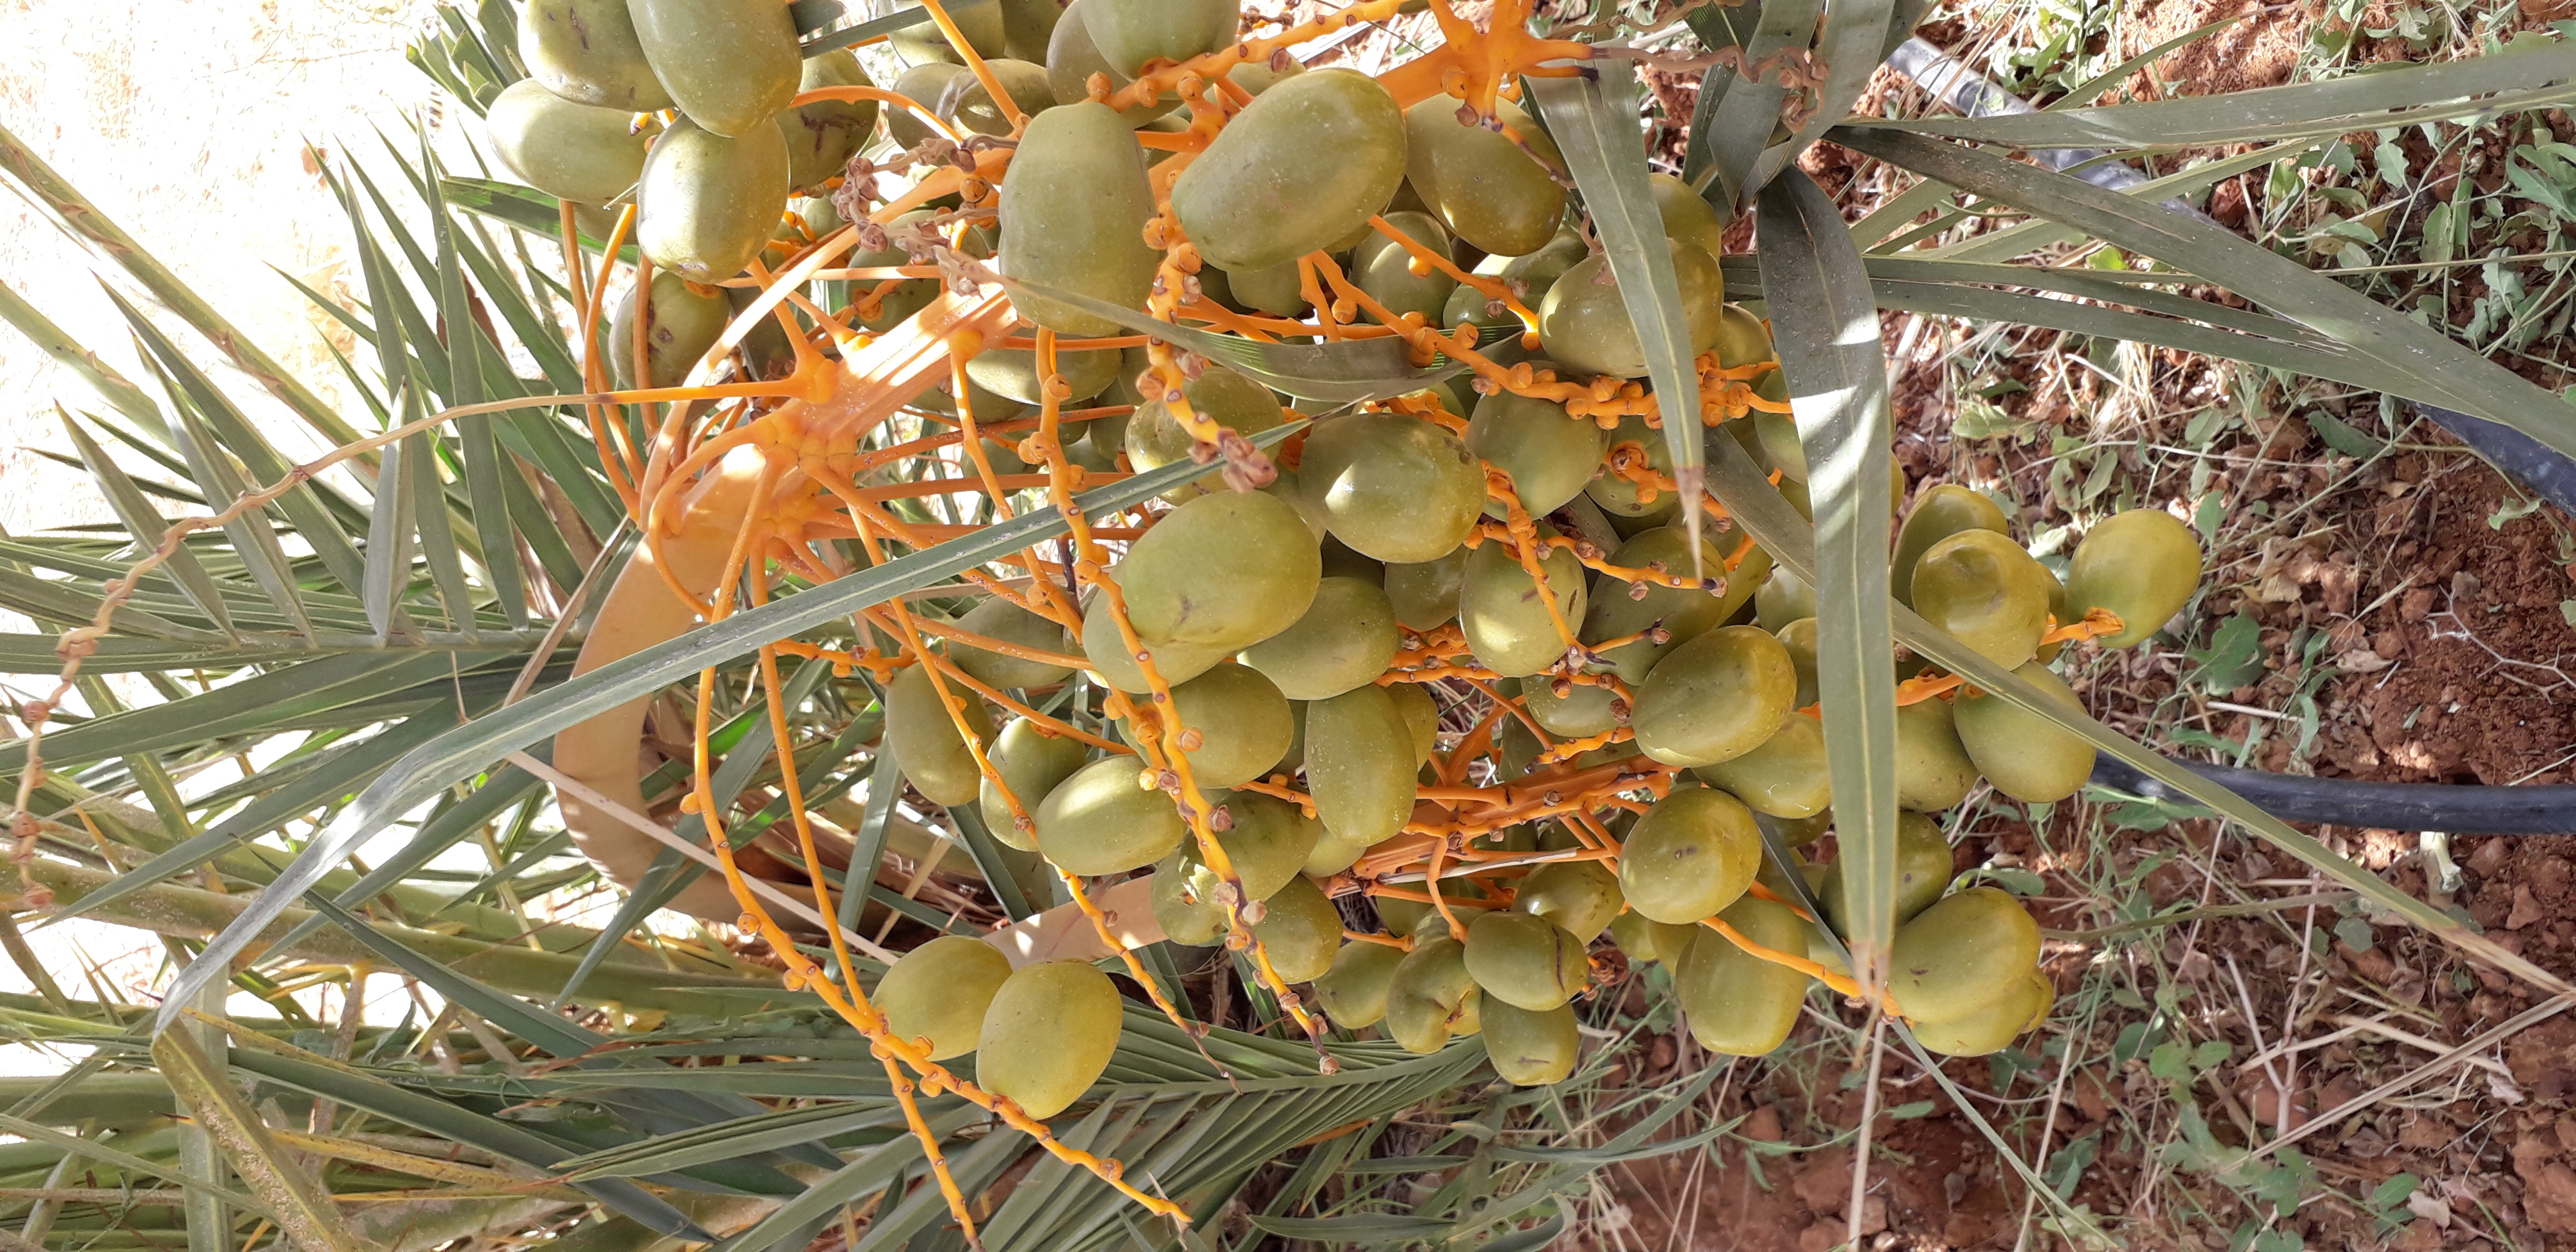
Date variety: Boufagous